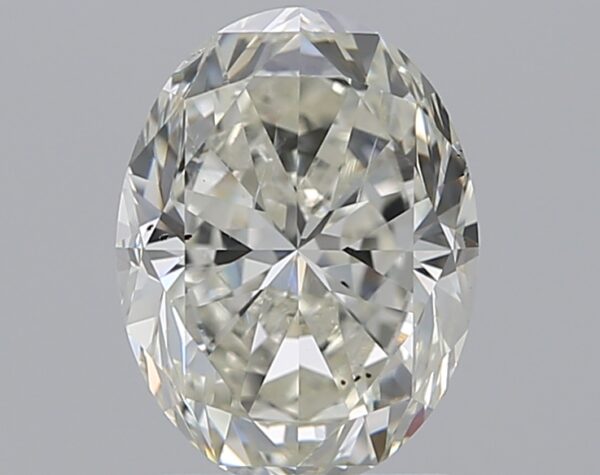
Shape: oval
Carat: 1.51
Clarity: SI2
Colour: K
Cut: GD
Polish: EX
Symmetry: VG
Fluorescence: M
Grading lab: GIA
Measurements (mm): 8.25 x 6.21 x 4.14